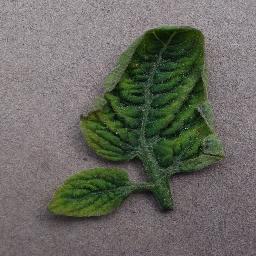
Label: Tomato___Tomato_Yellow_Leaf_Curl_Virus